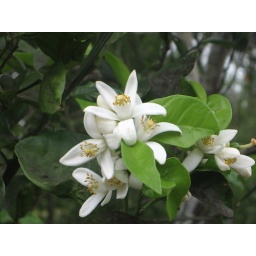
Orange Blossoms in the tree outside my bedroom window